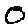
Label: 0